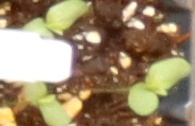
Label: Flax